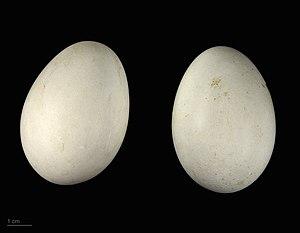
L'Autour noir est une espèce d'oiseaux de la famille des Accipitridae.